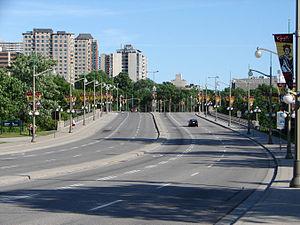
Le Pont du Portage est un pont qui traverse la rivière des Outaouais un peu en aval du pont de la Chaudière, reliant les villes de Gatineau, au Québec et la capitale canadienne d'Ottawa, en Ontario.